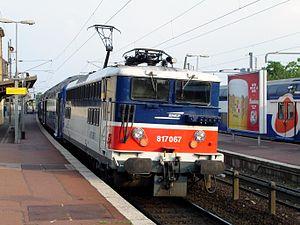
Gare de Saint-Leu-la-Forêt (Val-d'Oise), France
La gare de Saint-Leu-la-Forêt est une gare ferroviaire française de la ligne d'Ermont - Eaubonne à Valmondois, située dans la commune de Saint-Leu-la-Forêt.
La ligne d'Ermont - Eaubonne à Valmondois est une ligne ferroviaire française du Val-d'Oise, en Île-de-France, d'une longueur de quinze kilomètres. Ouverte en 1876 à voie unique puis doublée en 1889, elle est depuis essentiellement parcourue par un trafic de banlieue en provenance ou à destination de la gare du Nord à Paris, actuel Transilien Paris-Nord.